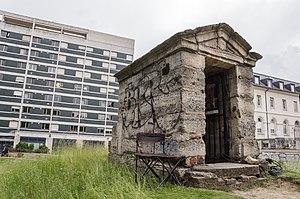
Le regard n°25, dit regard de Saux, de l'aqueduc Médicis, dans l'enceinte de l'hôpital La Rochefoucauld (Paris 14e, France)
Un regard est un dispositif maçonné permettant d'inspecter une canalisation souterraine.